Iberodorcadion fuliginator

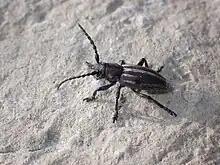
"Iberodorcadion fuliginator", France

Iberodorcadion fuliginator is a species of beetle in the family Cerambycidae. It was described by Carl Linnaeus in his landmark 1758 10th edition of "Systema Naturae". It is known from Central Europe: Spain, Belgium, Luxembourg (from where it is considered to be extirpated), Netherlands, Portugal, France, Germany, Austria, Lithuania, and Switzerland.